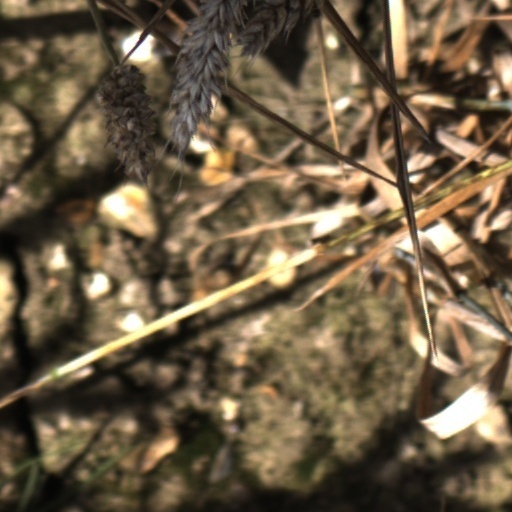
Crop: wheat